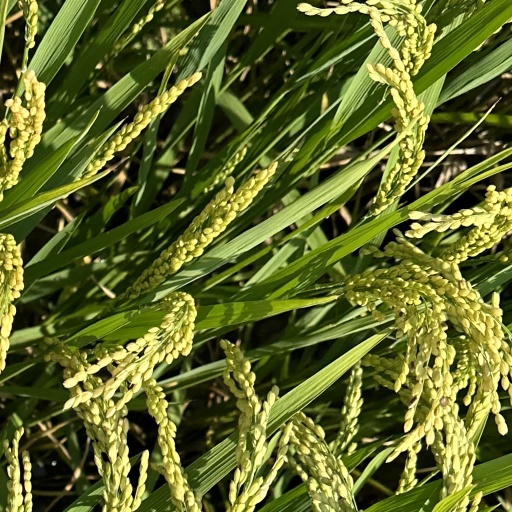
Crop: rice